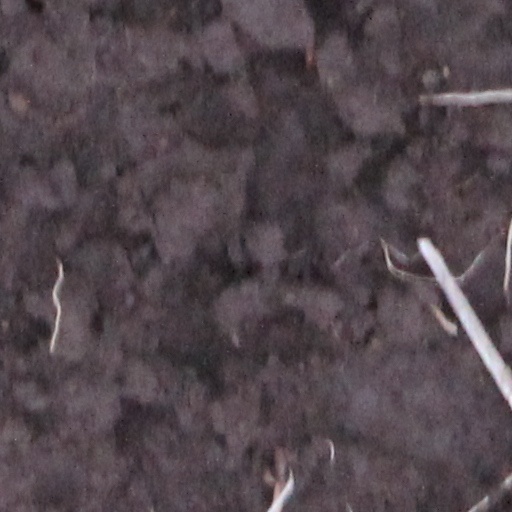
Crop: wheat